U.S. Route 380

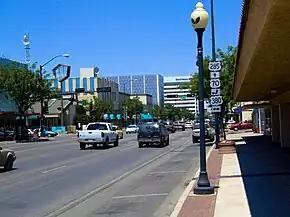
US 380 at the intersection of US 70 and US 285 in Roswell

These routes continue eastward, next reaching Roswell, New Mexico. US 380 splits with US 70 in Roswell, then crossing U.S. Route 285 in Roswell before continuing east across oil-producing areas of the Llano Estacado of east New Mexico and the Texas South Plains.